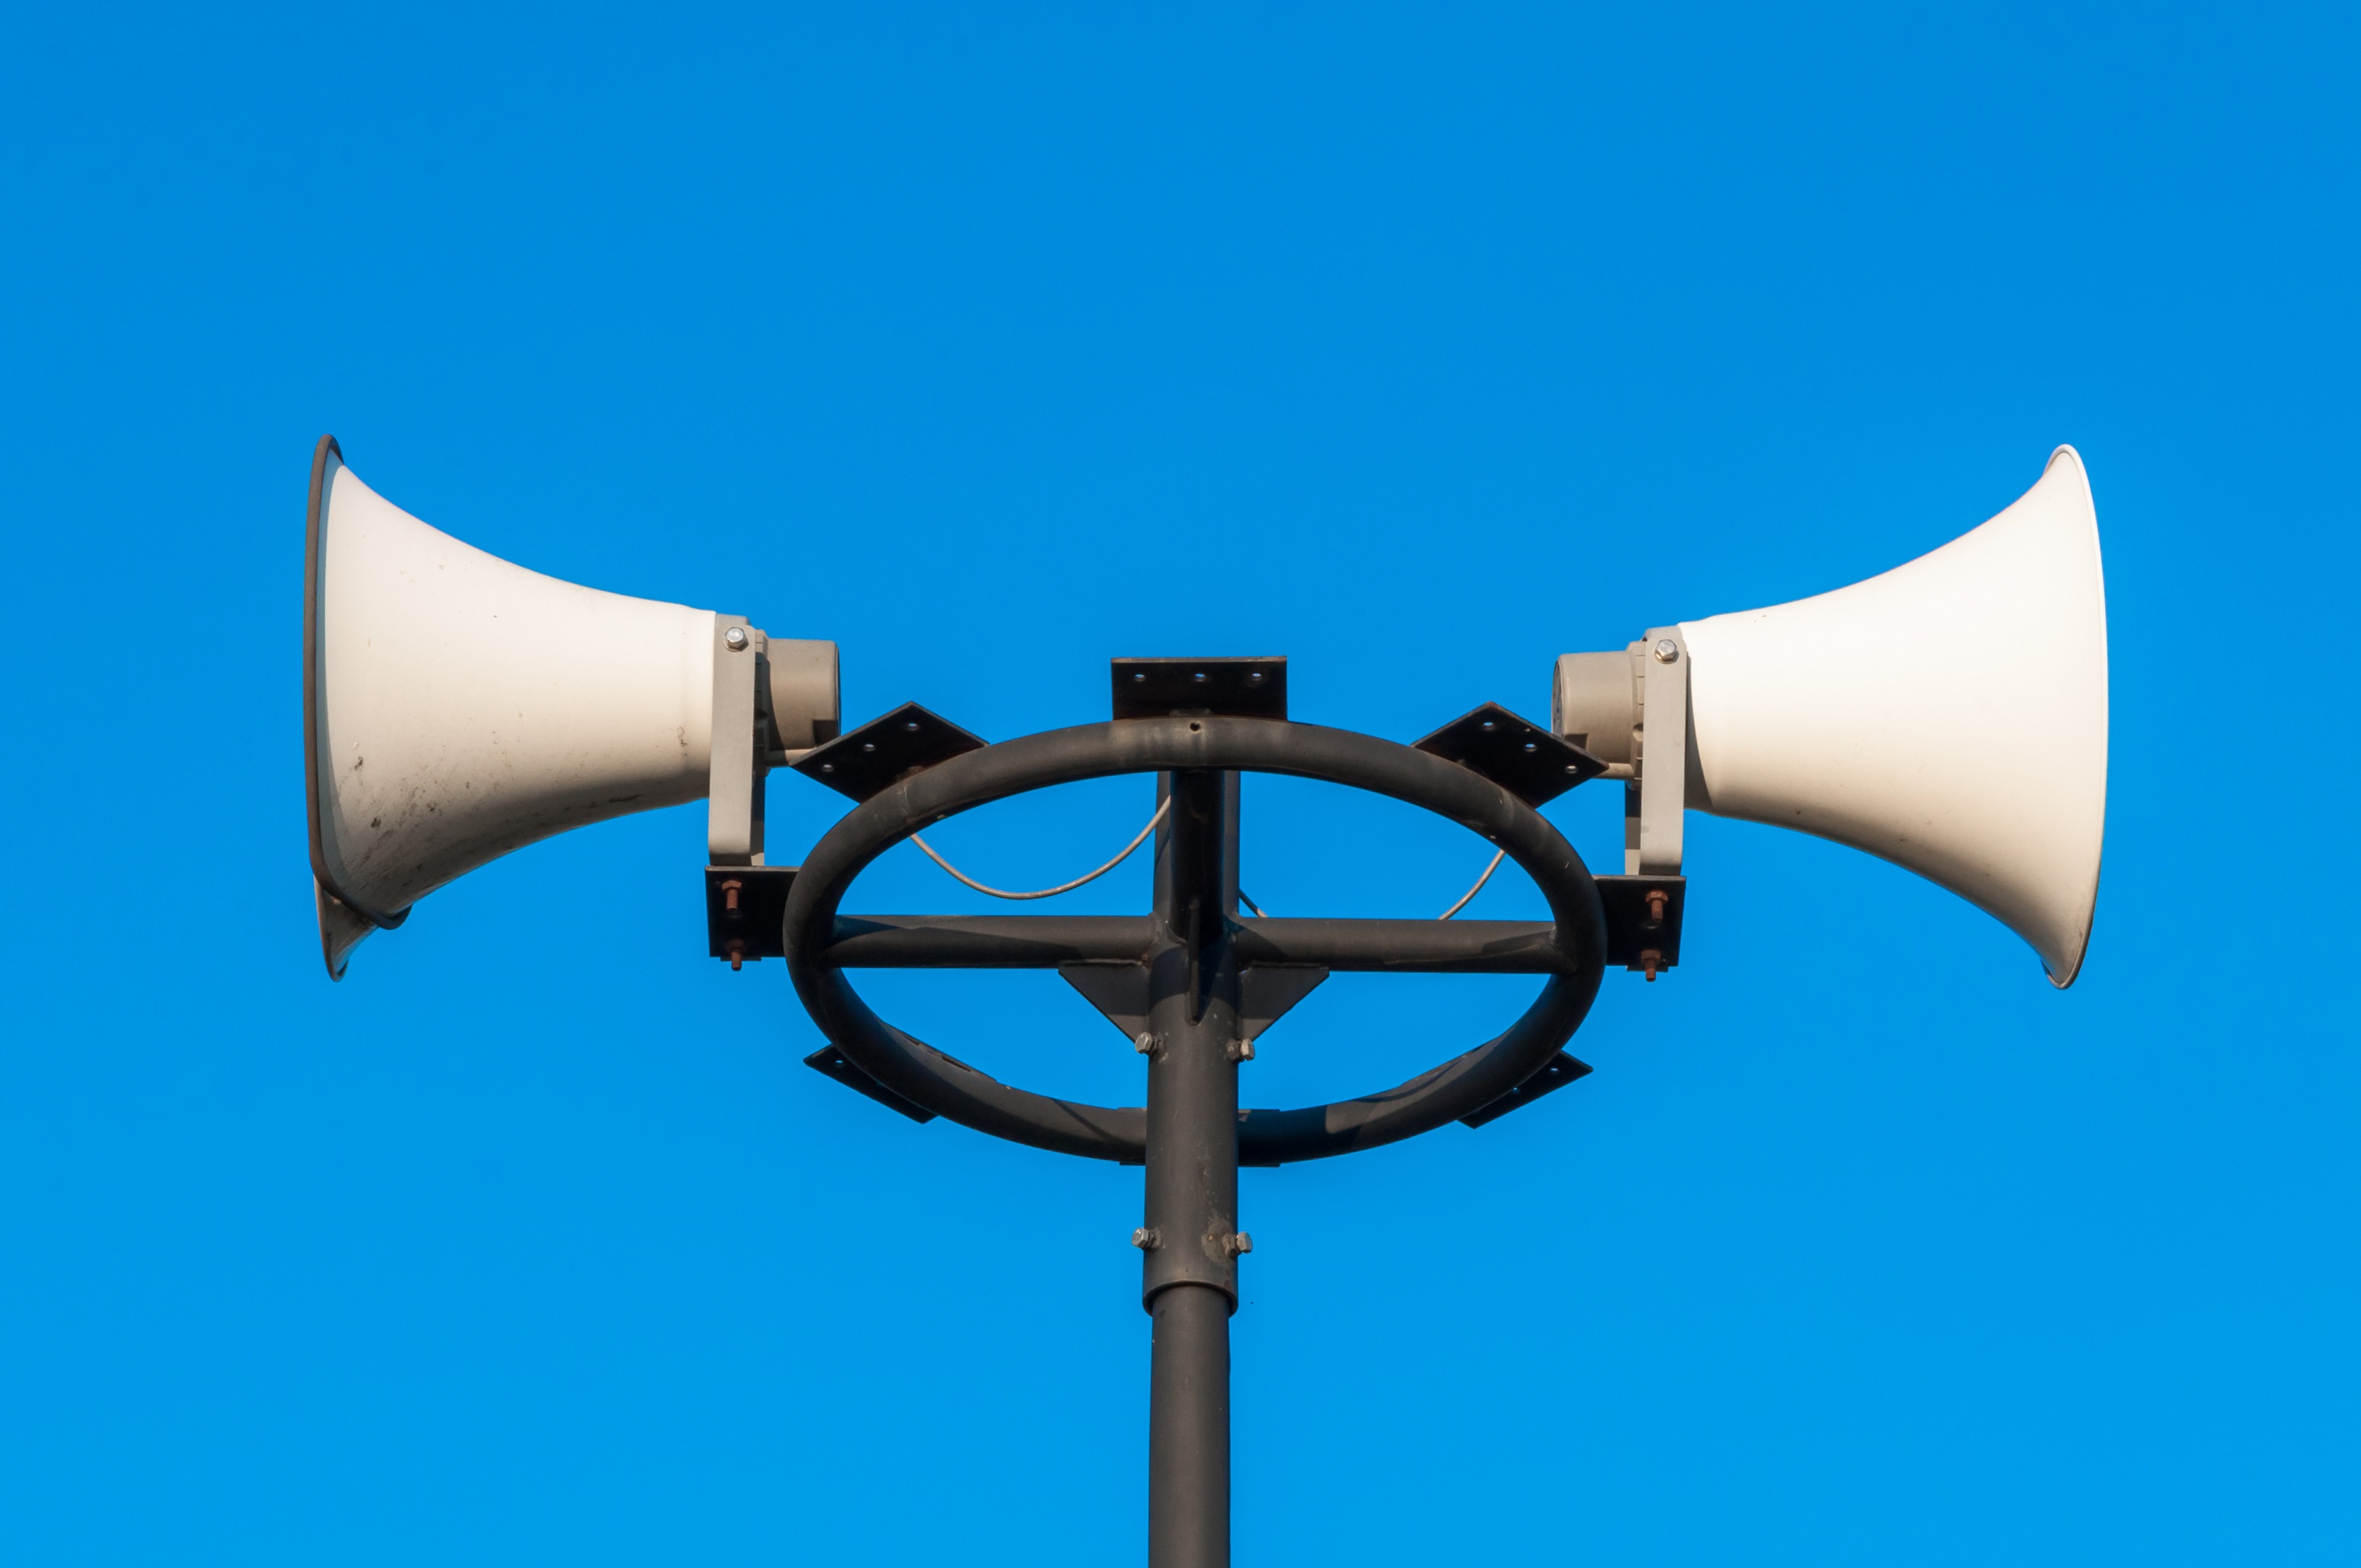
antenna, gesture, wrist, symbol, symmetry, circle, electric blue, thumb, cross, balance, fashion accessory, carmine, human leg, art, elbow, metal, sky, pole, propeller, flag, sleeve